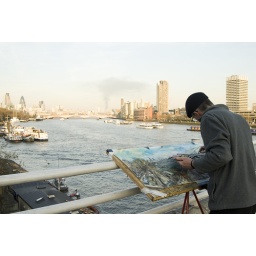
Man painting view from bridge over the river Thames, London, England, UK